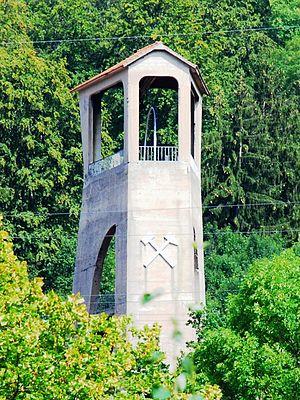
Le chevalement est un assemblage de madriers et de poutres.